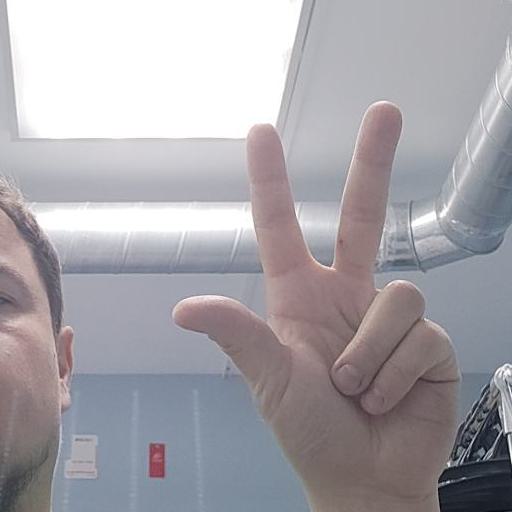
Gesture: three2